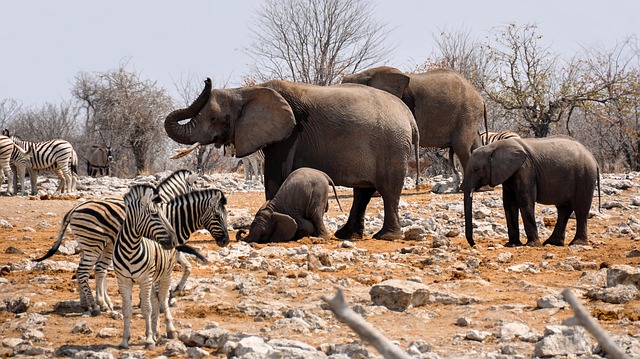
Label: elephant